2025 Indianapolis 500

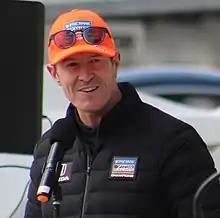
Scott Dixon ("pictured in 2021") was fastest on Day 1 of the Open Test.

The first day of open testing was scheduled for April 23. Testing was originally slated to start at 10:05 a.m. However, an internet outage at the track caused communications problems between race control and teams, forcing testing to be delayed until 12:45 p.m. The revised schedule after the delay saw the track first open for series veterans from 12:45 p.m. to 2 p.m. Then, from 2 p.m. to 4 p.m., the track was opened to drivers needing to complete rookie and refresher tests. Finally, the track was opened to all entries at 4 p.m., with the end time of practice pushed back to 7 p.m.